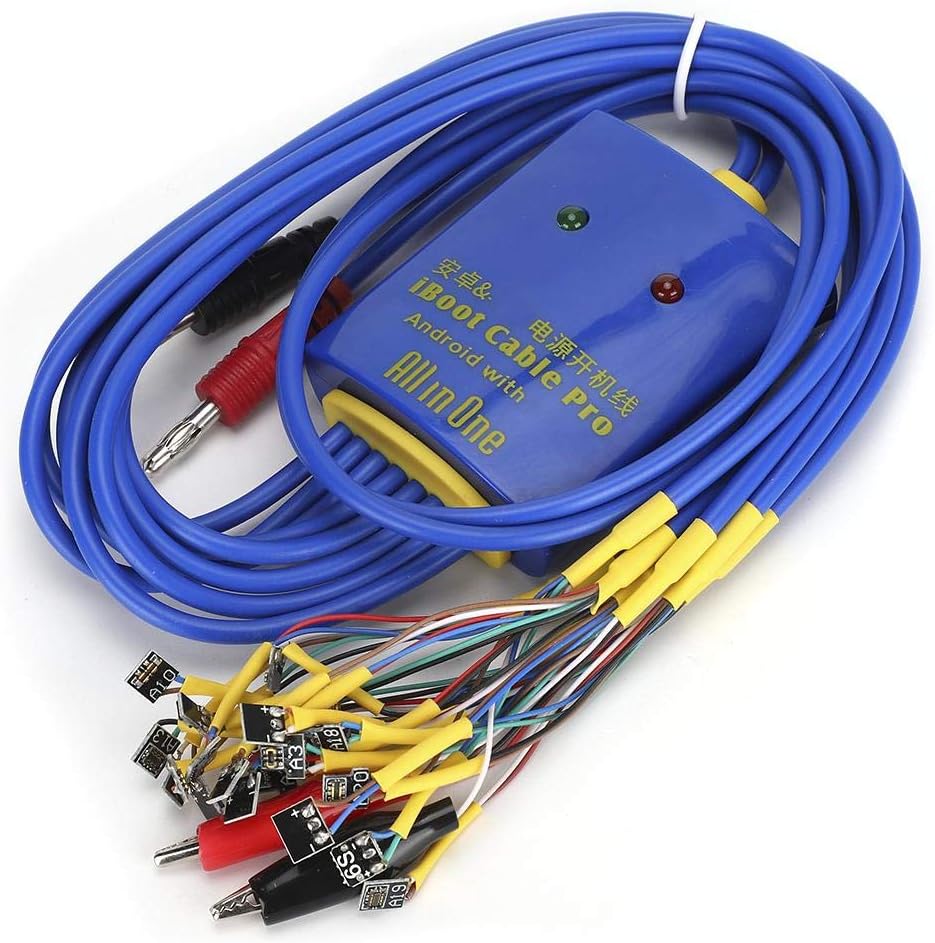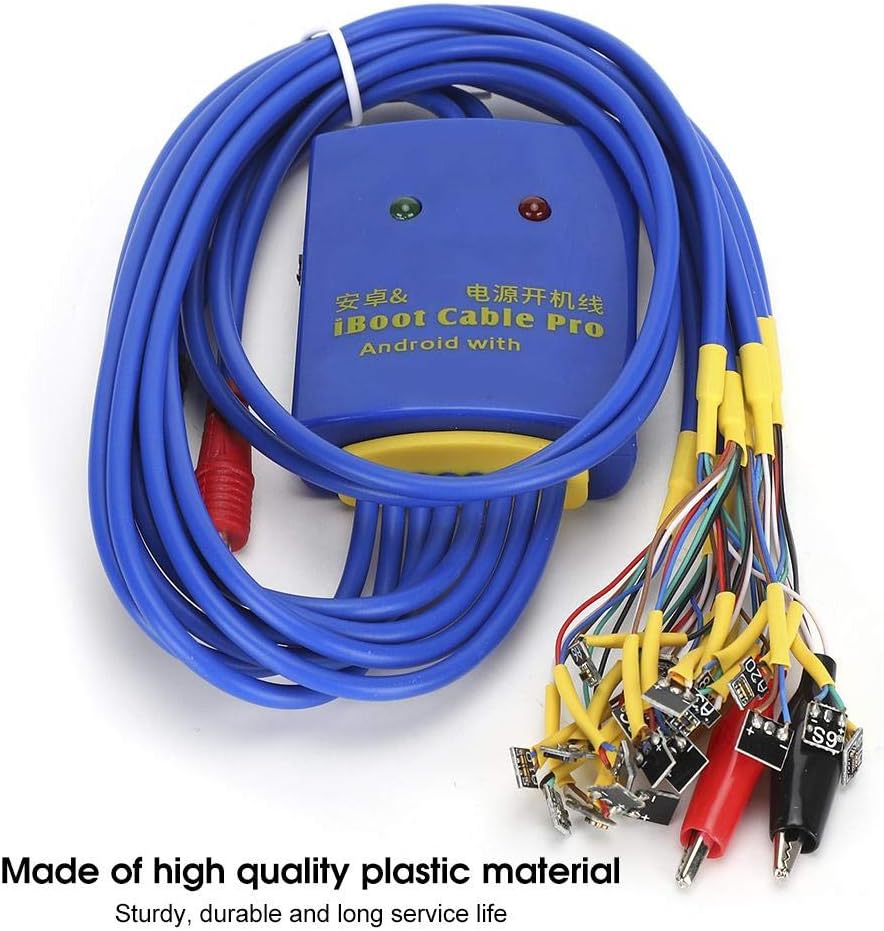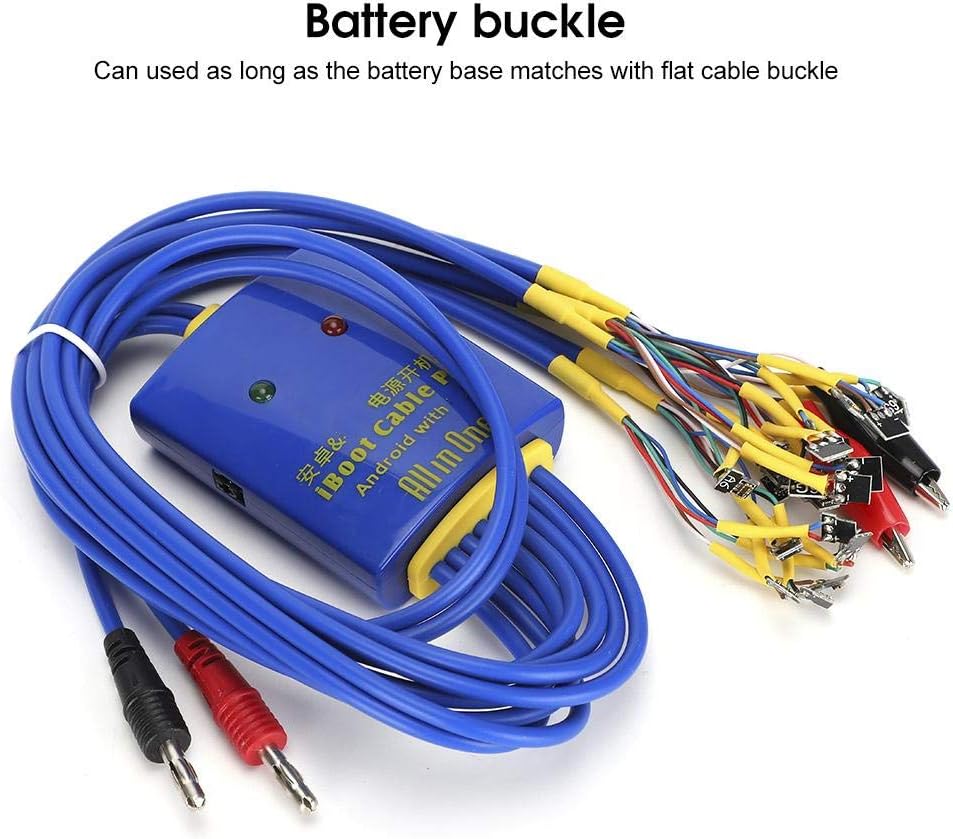
Bewinner1 Power Supply Boot Line, Durable Mobile Phone Repair Test Cable with Smart Anti-Burn Protection for Android/Connecting Wire Mode(18+5+1)
Category: All Electronics
Feature:1. New upgrade, multi-level protection, using for Android/ connecting wire mode(18+5+1). 2. Anti-burn protection, over-voltage protection and over-current protection. When voltage exceeds 4.7V, output will automatic disconnected to effectively prevent phone from burning out due to over-voltage and protection will automatic started when the current exceeds 3A. 3. Battery buckle for Android, can used as long as the battery base matches with flat cable buckle. 4. Made of high quality plastic material, sturdy, durable and long service life. 5. Professional manufacturing, stable characteristics and high reliability.   Specification:Condition: 100% Brand New Item Type: Power Supply Boot Line Model: S115 Material: Plastic Color: As Pictures Shown Quantity: 1PCS Function Feature: Over-Voltage Protection, Over-Current Protection, Anti-Burn Protection, Automatic Identification Service Type: IP:6G/6PLUS/6S/6SPLUS/7G/7PLUS/8G/8PLUS/X/XS/XR/XSMAX/11/11PRO/11PROMAX for Android: for / /Xiaomi/ZTE/ and Other 2600 Kinds Models Weight: Approx. 132g   Package List:1 * Power Supply Boot Line for Android/   Note:Please use the device with no more than 5V
Features: New upgrade, multi-level protection, using for Android/ connecting wire mode(18+5+1). | Anti-burn protection, over-voltage protection and over-current protection. When voltage exceeds 4.7V, output will automatic disconnected to effectively prevent phone from burning out due to over-voltage and protection will automatic started when the cur | Battery buckle for Android, can used as long as the battery base matches with flat cable buckle. | Made of high quality plastic material, sturdy, durable and long service life. | Professional manufacturing, stable characteristics and high reliability.